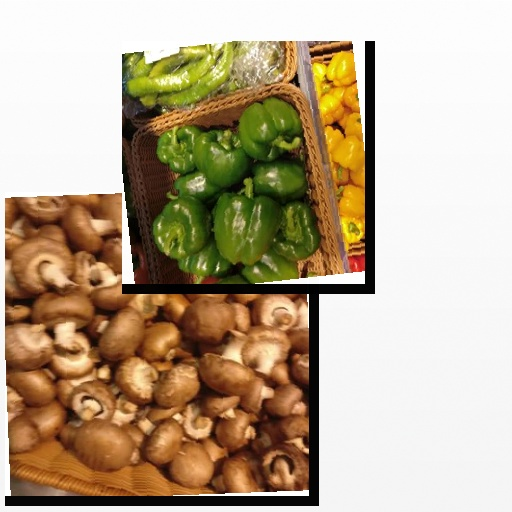
Food items: bell_pepper, mushroom